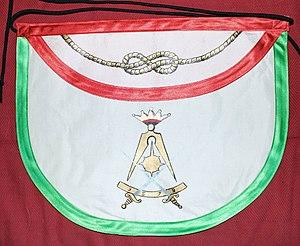
Tablier peint sur soie de Template:IIIe Ordre du Rite français moderne
Les Ordres de Sagesse est le nom contemporain donné aux hauts grades maçonniques du Rite français. Ils se nomment à l'origine Ordres supérieurs et sont publiés en 1801 dans un recueil intitulé : Le Régulateur des Chevaliers maçons ou les Quatre ordres supérieurs, suivant le régime du Grand Orient. Codifiés par la chambre des grades et le Grand Chapitre général de France entre 1783 et 1785 sous l'impulsion d'Alexandre Roëttiers de Montaleau, ils sont intégrés au Grand Orient de France le 17 février 1786. Les rituels des Ordres de Sagesse s'inscrivent dans la continuité du grade de « maître », prolongeant et approfondissant un parcours symbolique et initiatique débuté en « loge bleue ». À l'origine, ils se déclinent en quatre ordres initiatiques et philosophiques et un cinquième ordre administratif et conservatoire.